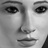
Emotion: neutral